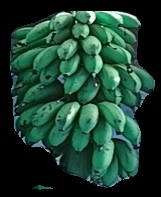
Variety: rasbale
Grade: grade2